Andrew McAtee

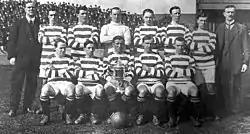
1914 Celtic team photo with the Scottish Cup; McAtee is bottom row, first left

He had already won one Scottish Football League Championship and three Scottish Cups when his career was interrupted by World War I, although the league continued to operate. From a mining background, McAtee was employed in that reserved occupation for much of the period of conflict, with players of the time who did not join the armed forces playing football at weekends on top of a full-time work shift. After winning three wartime titles he was conscripted in 1917 and served in Italy.